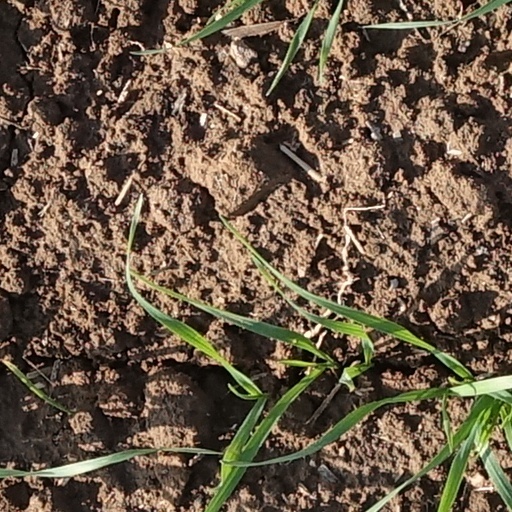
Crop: wheat